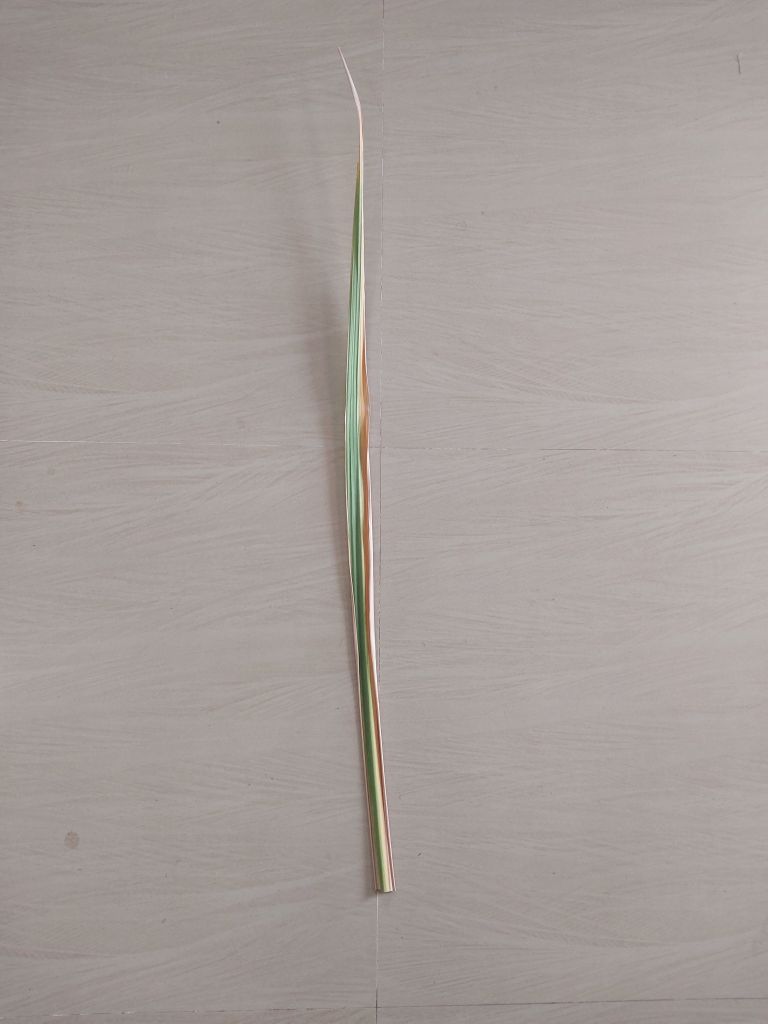
Label: Banded Chlorosis